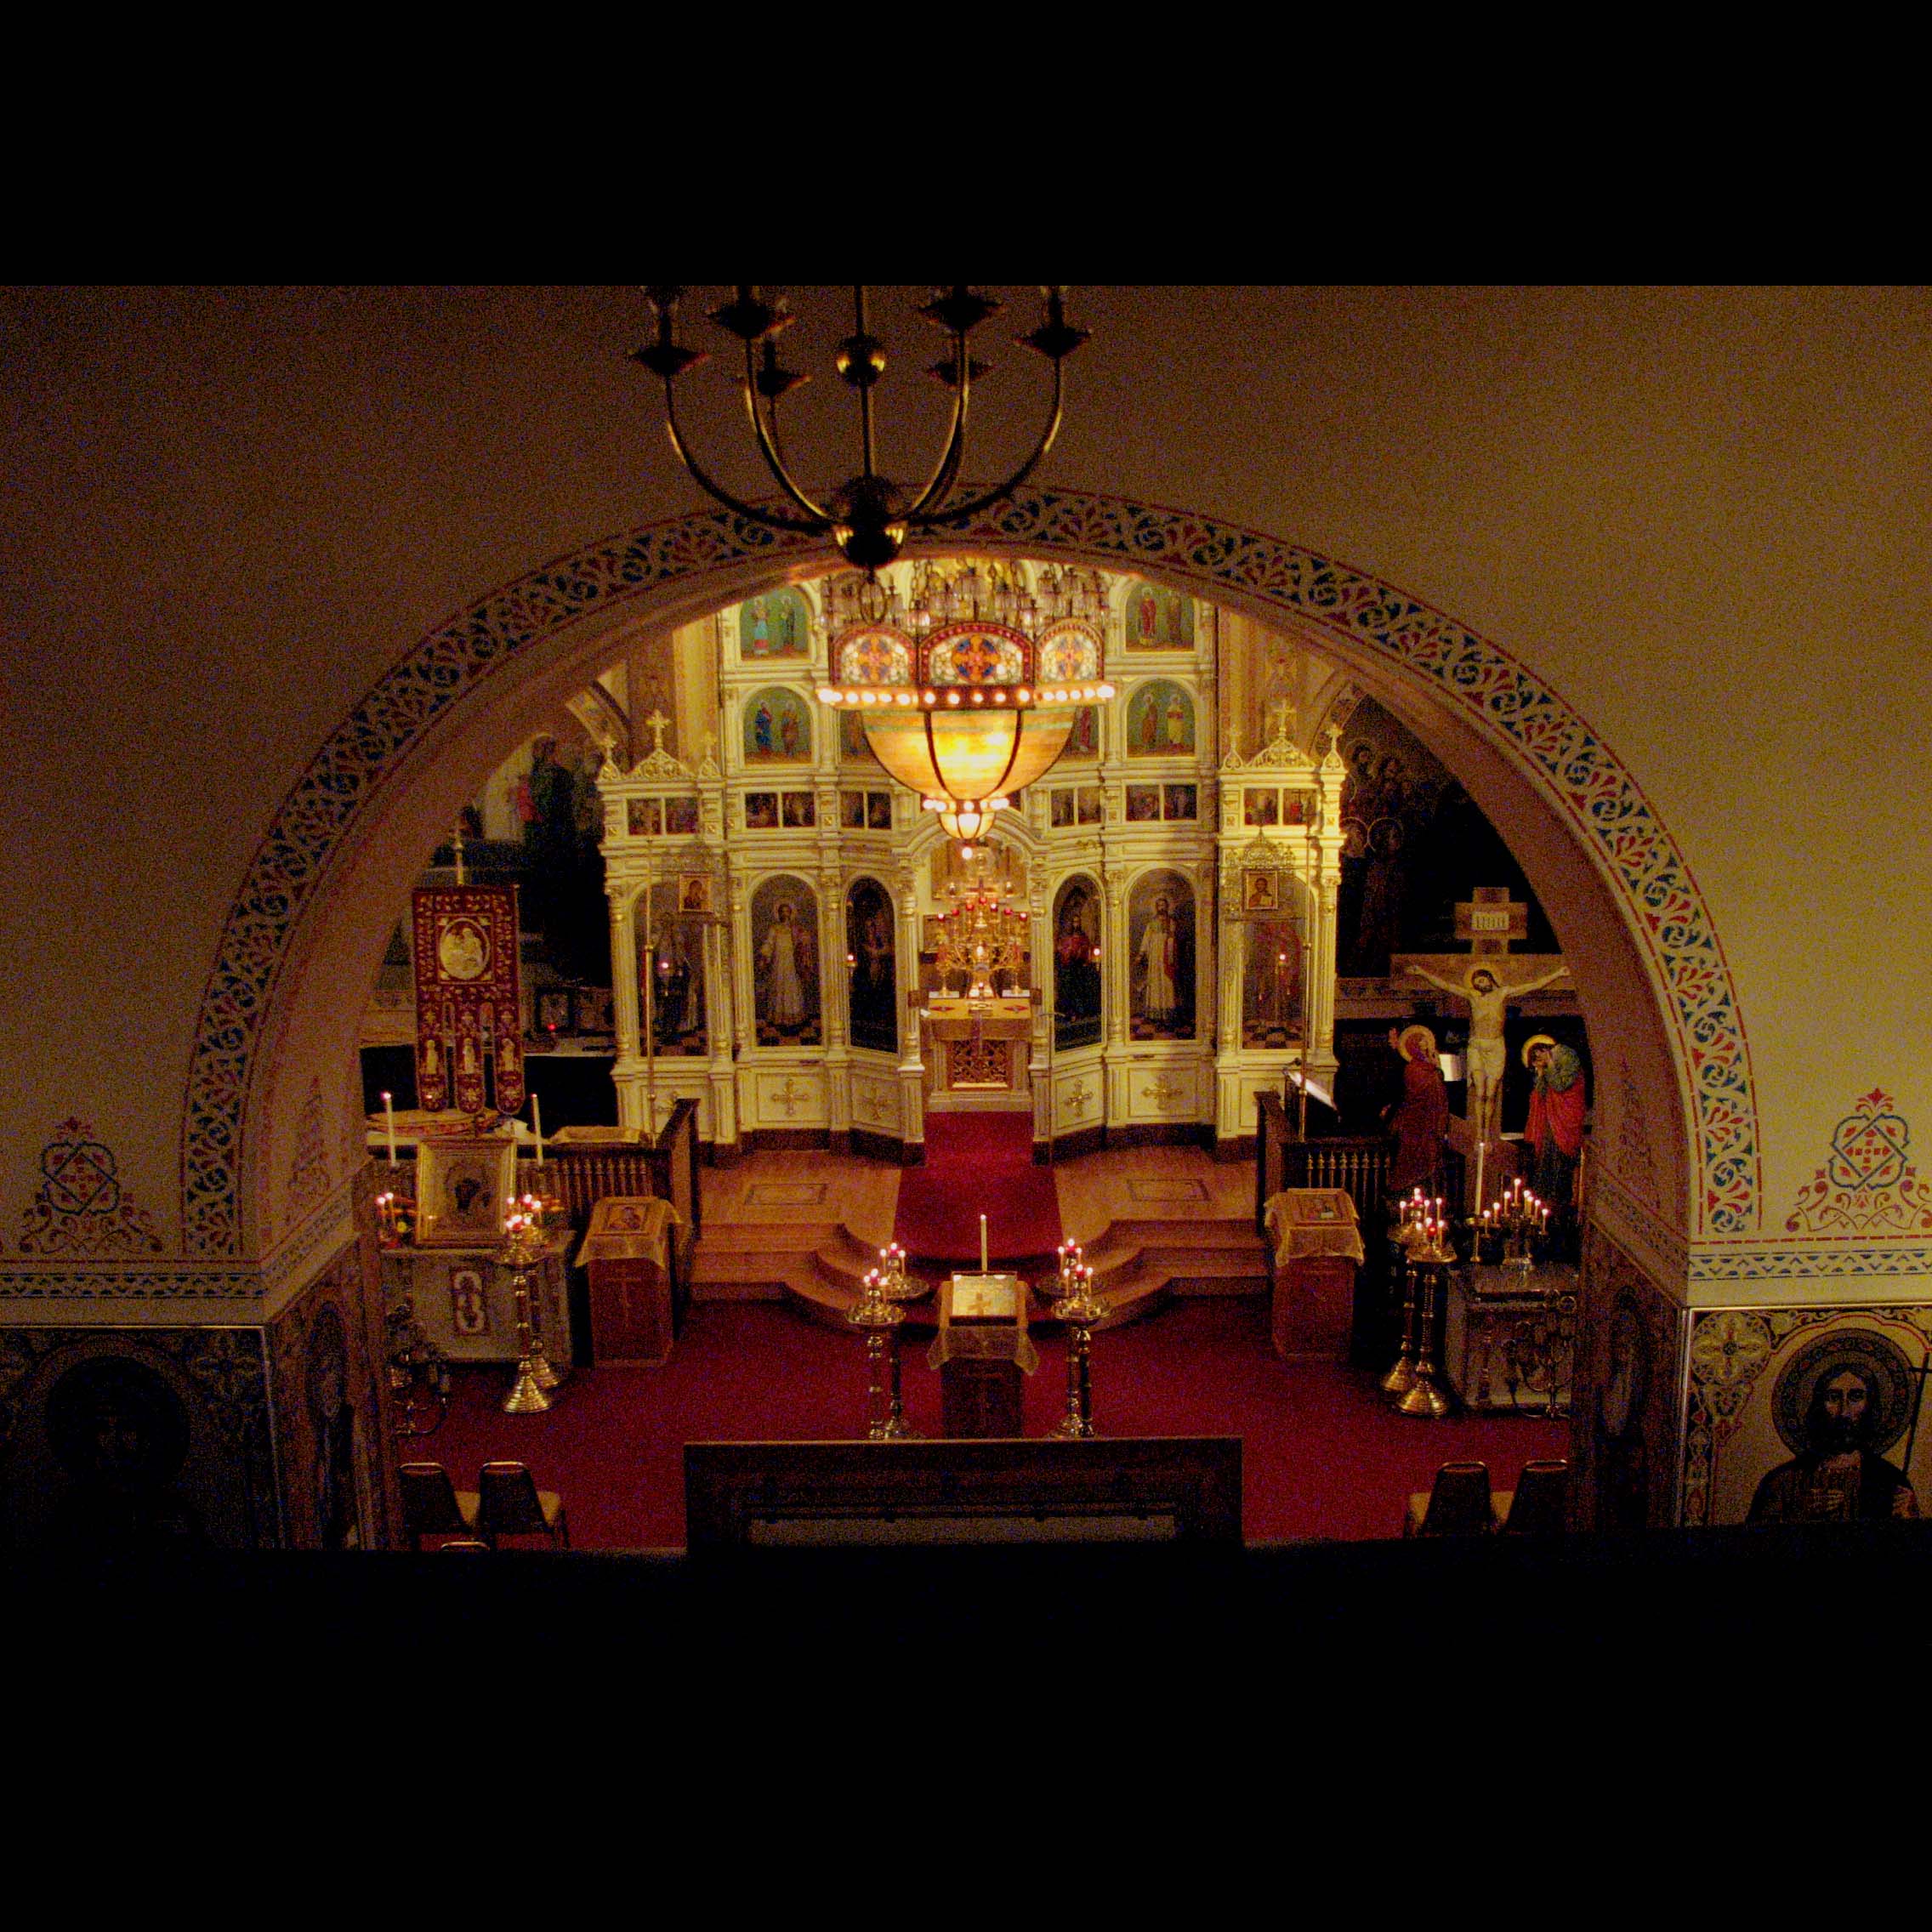
light, architecture, photography, interior, photo, arch, architect, religion, church, chapel, place of worship, photos, free, art, de, altar, iconography, fotografie, arc, orthodox, eastern, icons, biserica, arhitectura, orthodoxy, lumina, arhitect, iconostas, oca, louissullivan, eik n